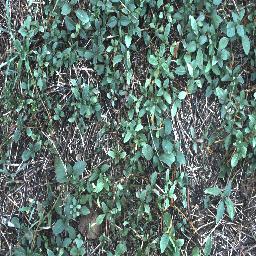
Label: negative